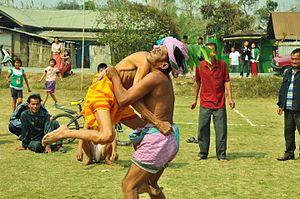
Le Manipur est un État du Nord-Est de l'Inde. Il est voisin des États de Nagaland au nord, Mizoram au sud et Assam à l'ouest ; à l'est, il est bordé par la Birmanie. Sa capitale est Imphal.